Indium tin oxide

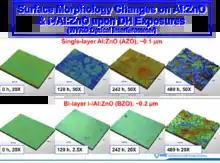
Surface morphology changes in Al:ZnO and i-/Al:ZnO upon damp heat (DH) exposure (optical interferometry)

The primary advantage of ITO compared to AZO as a transparent conductor for LCDs is that ITO can be precisely etched into fine patterns. AZO cannot be etched as precisely: It is so sensitive to acid that it tends to get over-etched by an acid treatment.